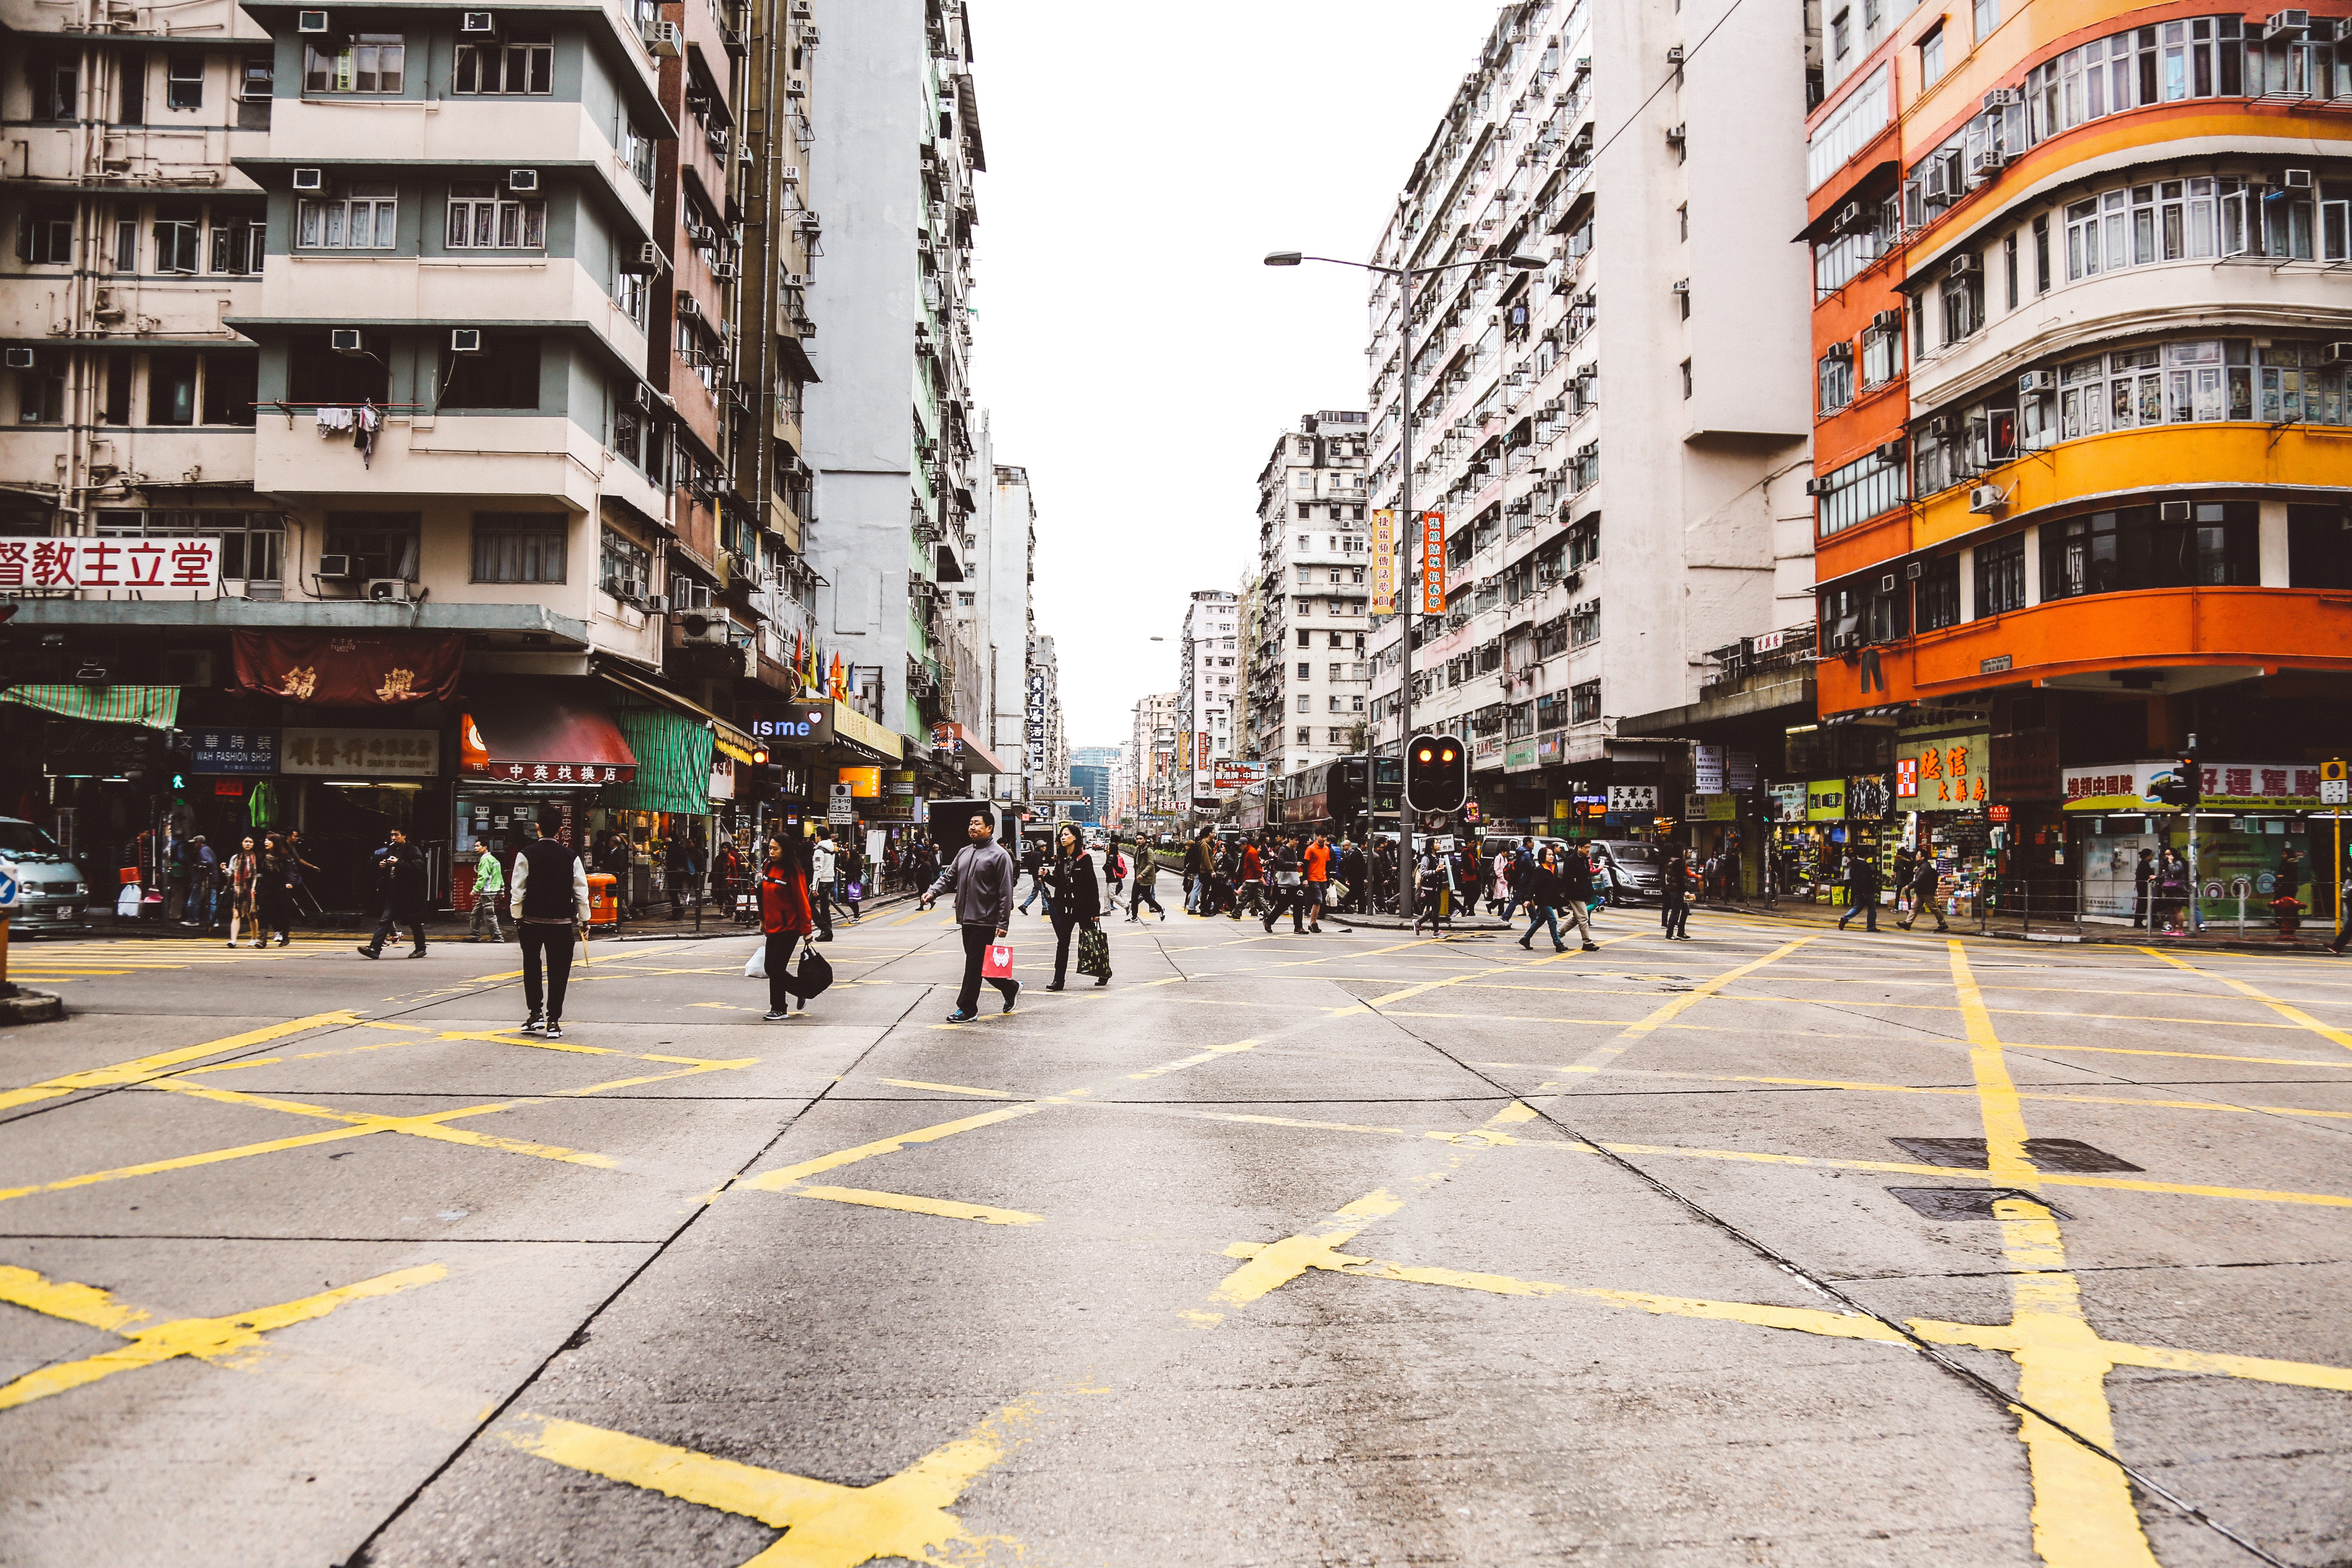
pedestrian, people, road, street, crossing, town, city, urban, asphalt, cityscape, downtown, busy, square, asia, yellow, lane, concrete, lines, place, pedestrians, infrastructure, town square, huge, junction, neighbourhood, markings, pedestrian crossing, urban area, human settlement